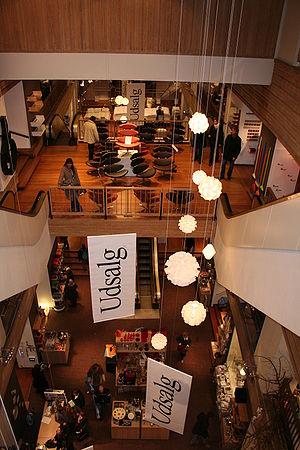
Illums Bolighus est une chaîne de grands magasins danois dédiés à la maison.